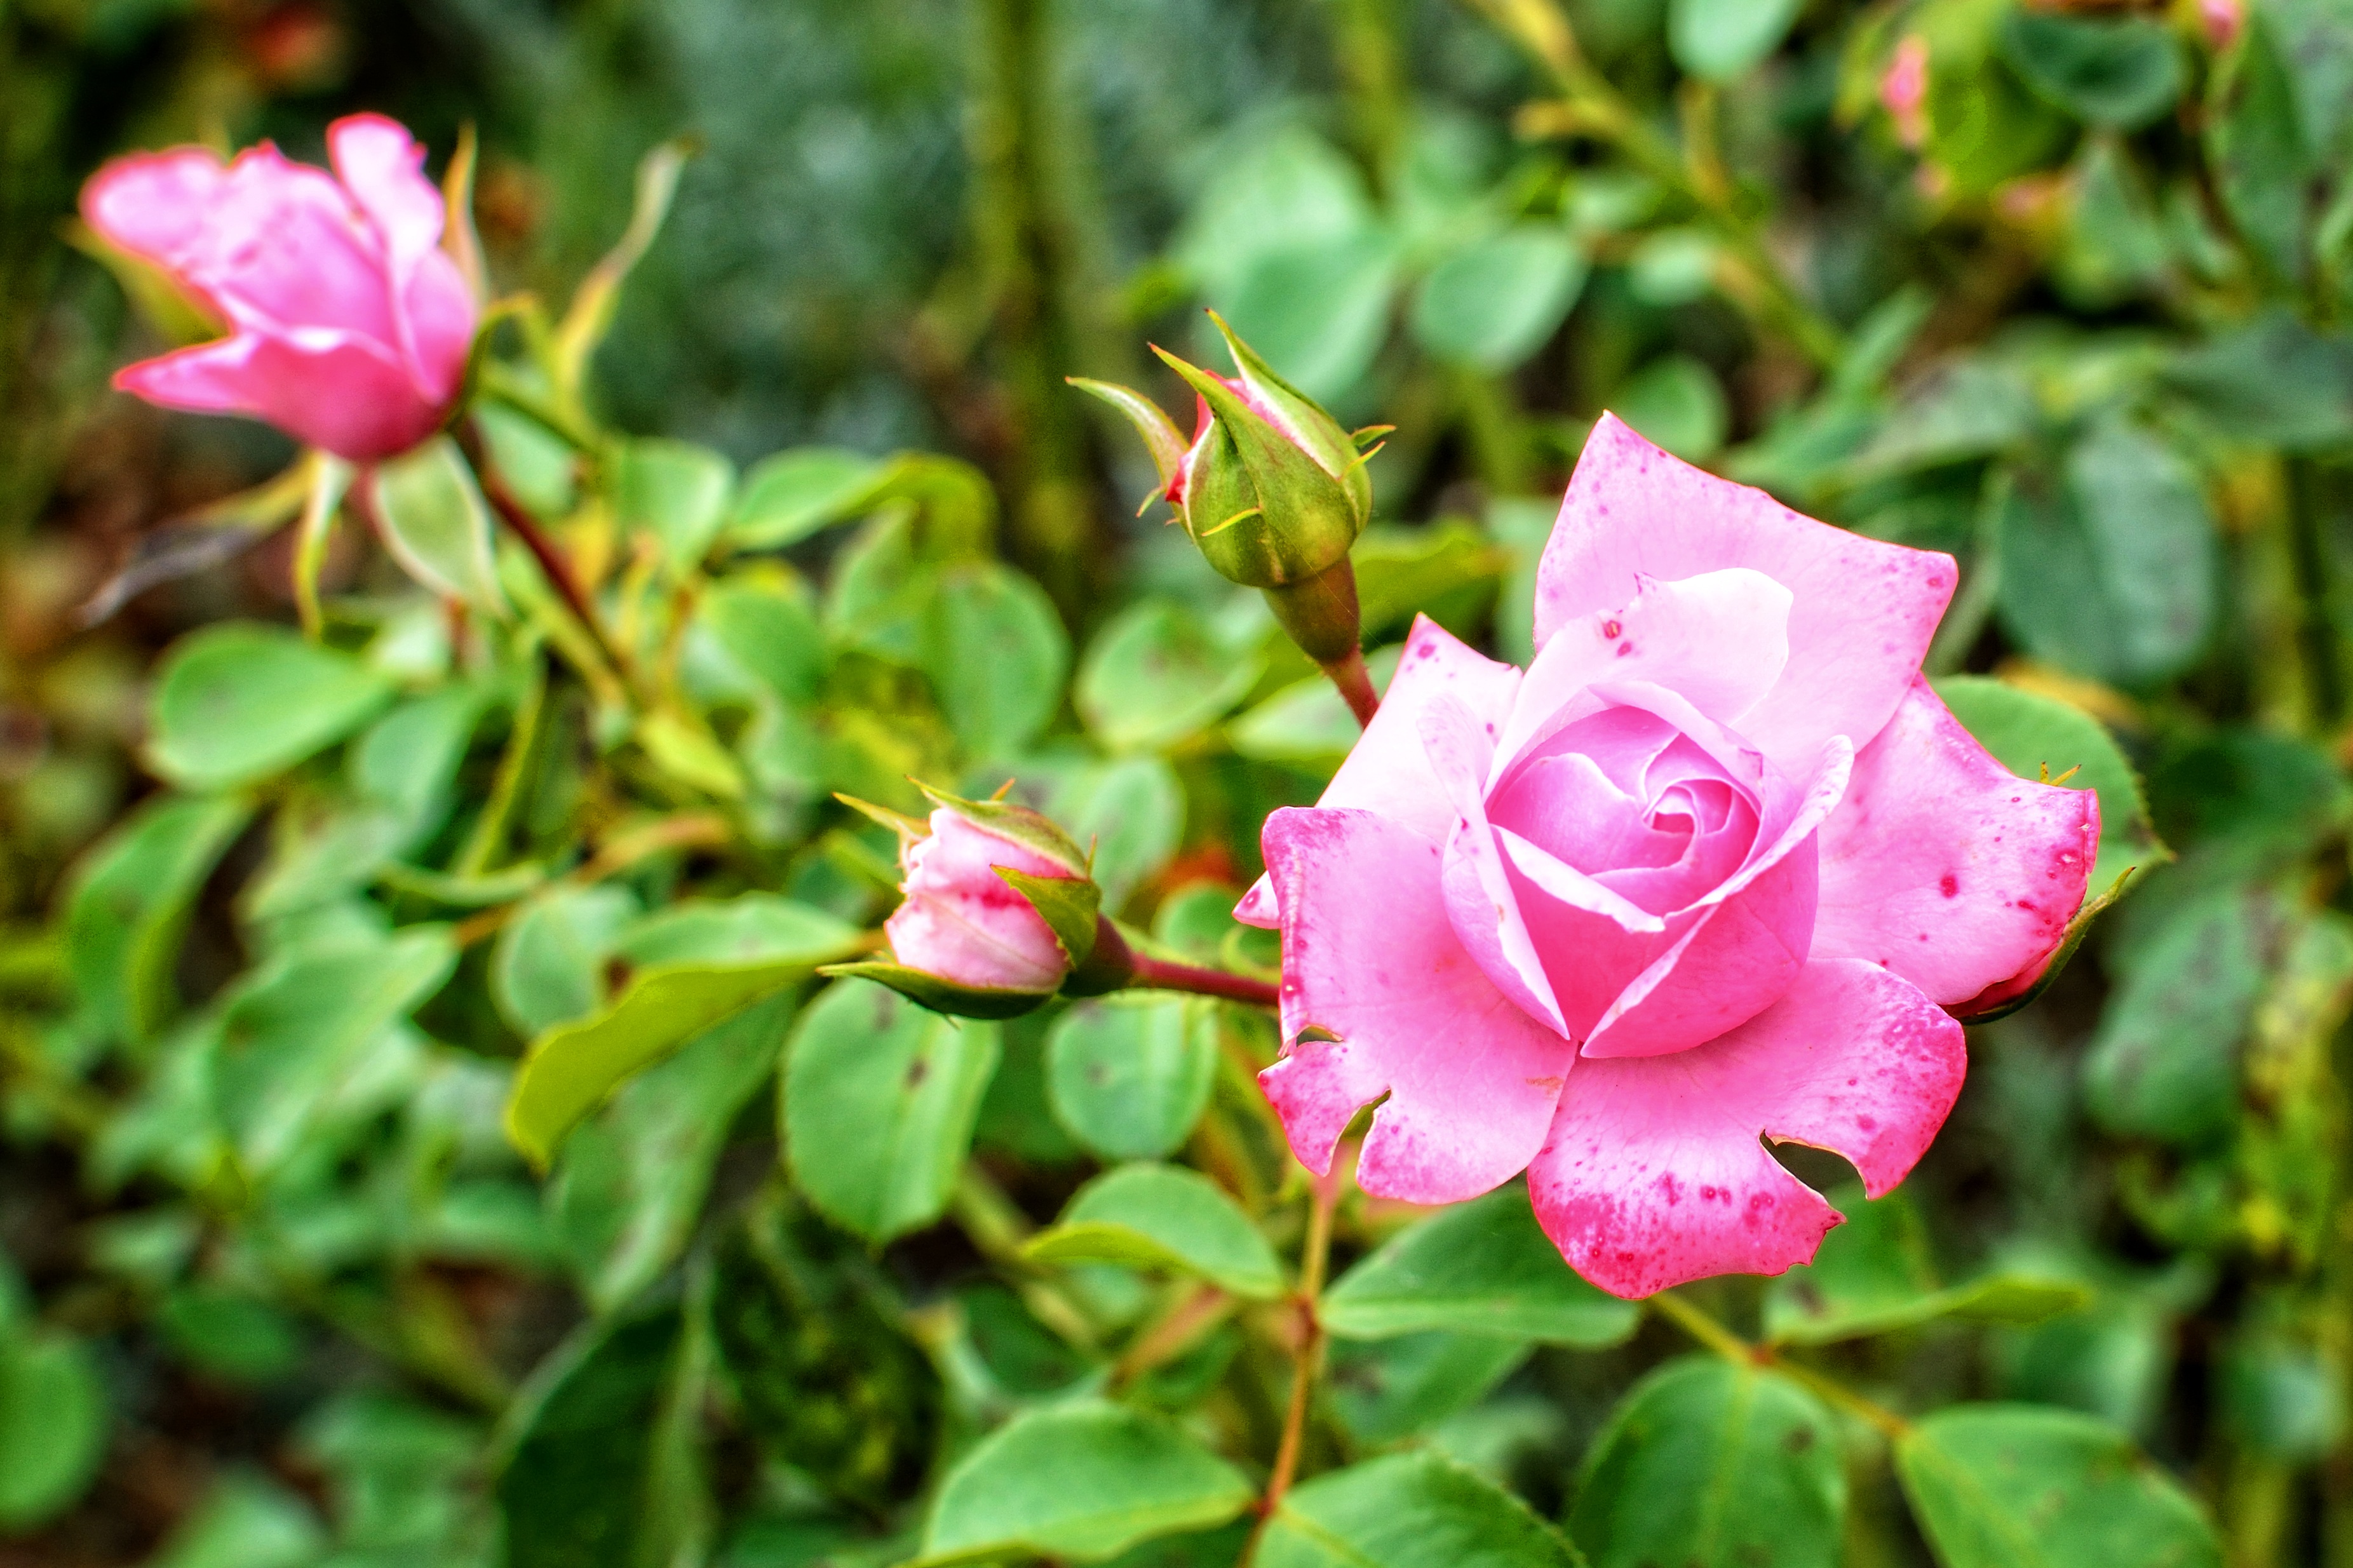
blossom, plant, flower, petal, bloom, love, rose, botany, garden, pink, close, flora, shrub, beauty, floribunda, rose bloom, flowering plant, garden roses, rose family, rosa rugosa, land plant, rose order, rosa rubiginosa